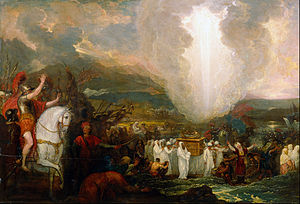
Pagtens Ark
Benjamin West: Joshua passing the River Jordan with the Ark of the Covenant (da: Josva passerer Jordanfloden med Pagtens Ark), 1800, Art Gallery of New South Wales.
Pagtens Ark er i Bibelen en kiste, hvori israelitterne opbevarede stentavlerne med De Ti Bud, præsten Arons stav og noget af den manna som nærede israelitterne i ørkenen.